Girija Prasad Koirala

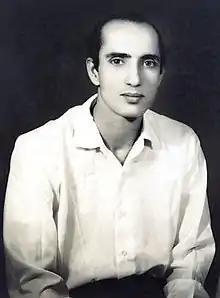
Girija Prasad Koirala in his youth

Koirala was born on 4 July, 1924 in Saharsa, in the Bihar and Orissa Province of British India into a Khas Bahun (Hill Brahmin) family. His father, Krishna Prasad Koirala, was a Nepali living in exile. In 1952 Koirala married Sushma Koirala, headmistress at the local school for women in Biratnagar. Their daughter Sujata Koirala was born in 1953. Sushma died in a kerosene-stove explosion in 1967. He along with his daughter Sujata were followers of the Indian spiritual leader Sathya Sai Baba.